William Aislabie (1700–1781)

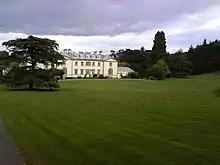
Kirkby Fleetham Hall, North Yorkshire

Aislabie's father bought Kirkby Fleetham estate for him in North Yorkshire on reaching his age of majority, and he was first elected as Member of Parliament for Ripon on 17 May 1721 In the immediate aftermath of his father's disgrace for his connection with the South Sea Bubble, Aislabie's brother John Aislabie Jr. had previously held the seat. In 1721, Aislabie actually partnered (in the then two-member seat) his uncle of the same name and for a later part of the time his cousin, also named William Aislabie.